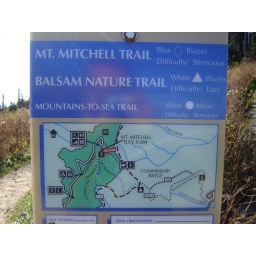
Jason, Sarah, Henry and Paul hiked along that blue line connecting the campground on the right and the mountain in the center.